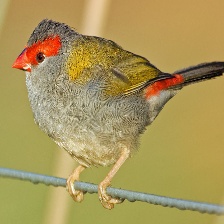
Species: RED BROWED FINCH
Scientific name: NEOCHMIA TEMPORALIS
ImageNet parent category: house_finch